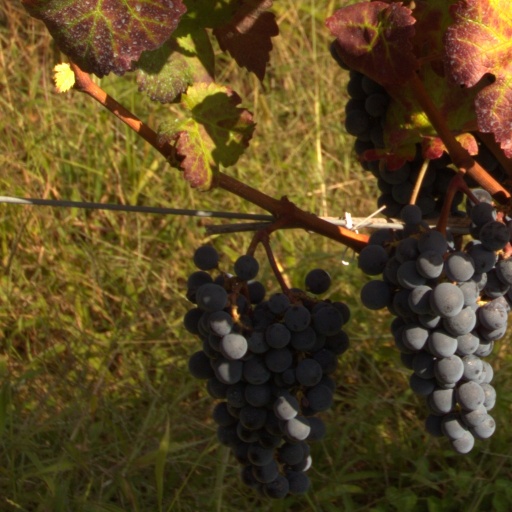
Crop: grape